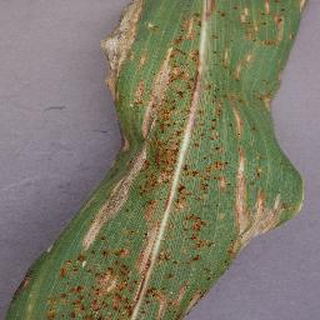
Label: corn_northern_leaf_blight